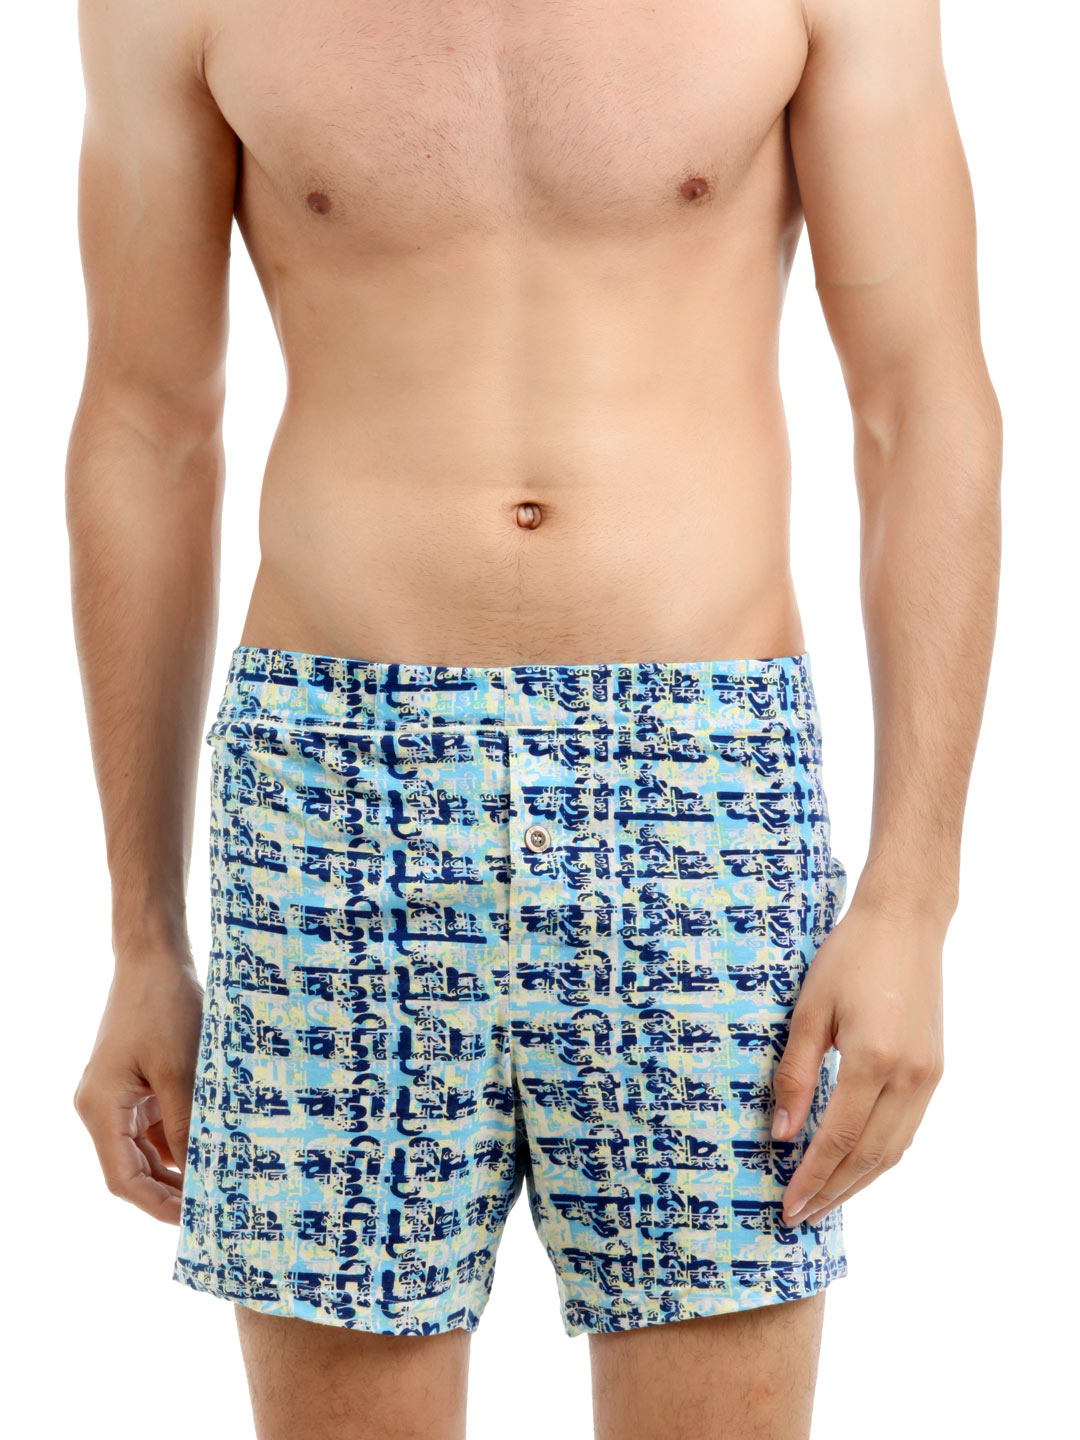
Do U Speak Green Men Blue Shorts
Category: Apparel / Bottomwear / Shorts
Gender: Men
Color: Blue
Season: Summer 2012
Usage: Casual